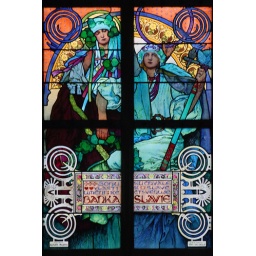
An art deco-style stained glass window within St Vitus Cathedral, in Prague Castle.